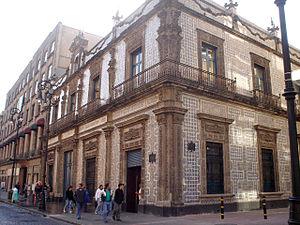
La poterie Talavera est une tradition de poterie mexicaine et espagnole qui tire son nom de la poterie espagnole de Talavera de la Reina, de Talavera de la Reina, en Espagne. La poterie mexicaine est une faience de type majolique ou de faïence émaillée à l'étain, avec une glaçure à base blanche typique de ce style. Elle provient de la ville de San Pablo del Monte, dans l'état de Tlaxcala, et des villes de Puebla, Atlixco, Cholula et Tecali, toutes dans l'état de Puebla, en raison de la qualité de l'argile naturelle qui s'y trouve et de la tradition de production qui remonte au XVIᵉ siècle. Une grande partie de cette poterie est décorée uniquement en bleu, mais des couleurs comme le jaune, le noir, le vert, l'orange et le mauve sont également utilisées. La poterie majolique est introduite au Mexique par les Espagnols au premier siècle de la période coloniale. La production de cette céramique se développe fortement à Puebla en raison de la disponibilité d'argiles fines et de la demande de carreaux des églises et monastères nouvellement établis dans la région.